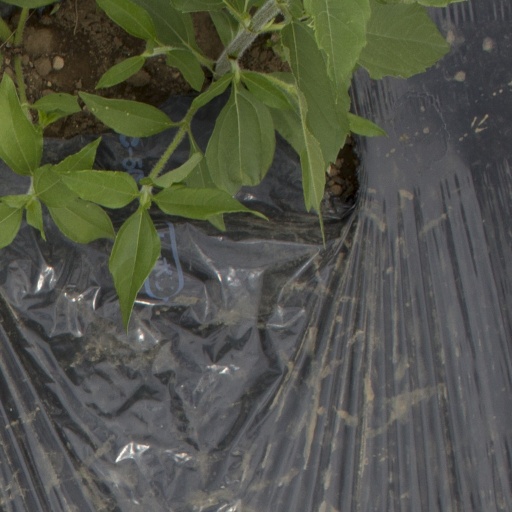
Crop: Jerusalem artichoke